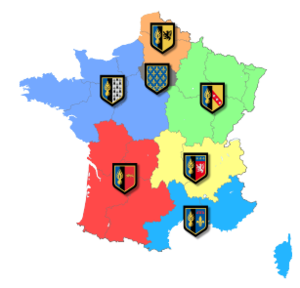
Carte des régions zonale de la Gendarmerie en 2005.
L'organisation de la gendarmerie mobile en France est de type décentralisé. En effet, il n'existe pas au sein de la Direction générale de la Gendarmerie nationale de direction ou de sous-direction de la gendarmerie mobile mais une sous-direction fonctionnelle de la défense, de l'ordre public et de la protection. Les formations de gendarmerie mobile, quant à elles, sont placées sous l'autorité hiérarchique des commandants des sept régions de gendarmerie situés au siège de chacune des zones de défense et de sécurité, qui sont eux-mêmes directement subordonnés au directeur général de la gendarmerie nationale.